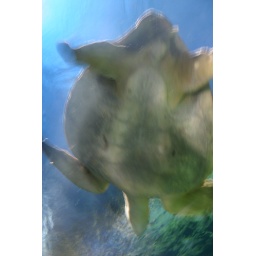
Sea Turtle swimming against the glass - Vancouver Aquarium